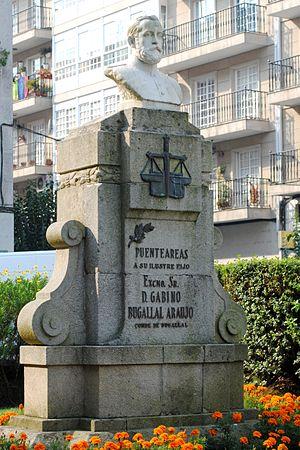
Gabino Bugallal Araújo, deuxième comte de Bugallal, né le 19 février 1861 à Ponteareas, sous la Restauration absolutiste espagnole, mort le 30 juin 1932 à Paris, en France, est un homme d'État et un jurisconsulte espagnol, président intérimaire du Conseil des ministres espagnol, et plusieurs fois ministre.